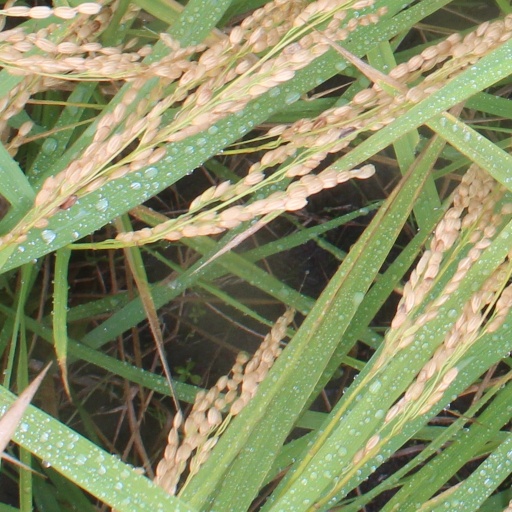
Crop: rice